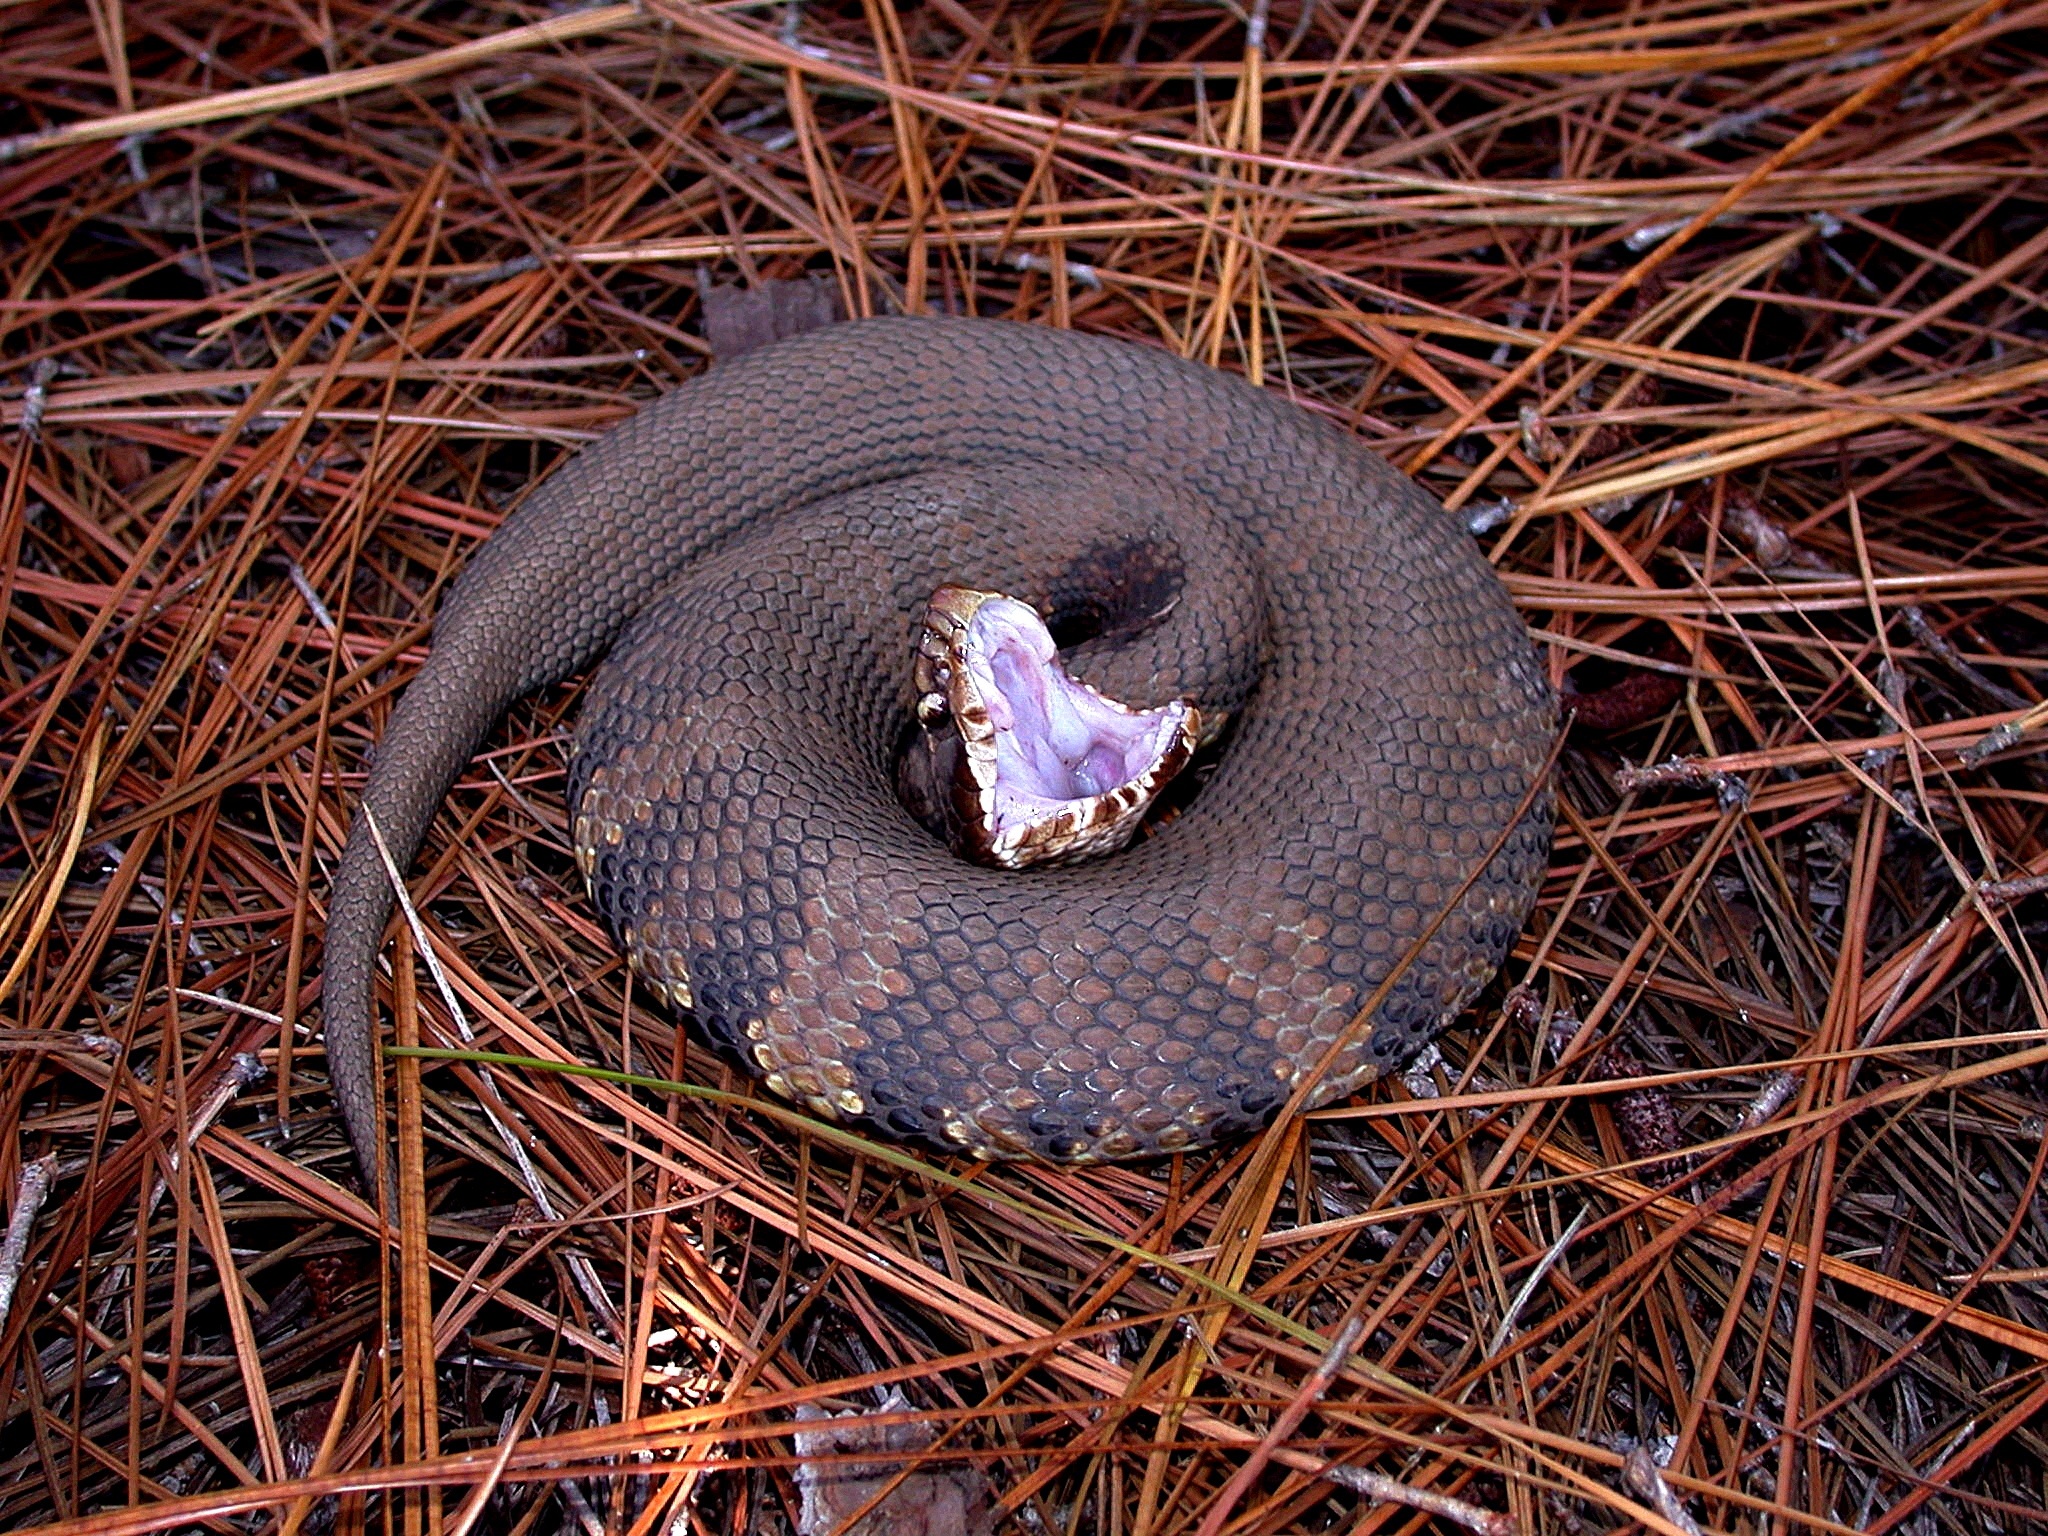
branch, animal, usa, soil, reptile, mouth, close up, background, animals, straw, snake, wallpaper, crocs, aggressive, macro photography, viper, colubridae, water moccasin, semiaquatic viper, agkistrodon piscivorus, the viperidae family, painful bite, sometimes fatal, southeast of the united states, rempant, scaled reptile